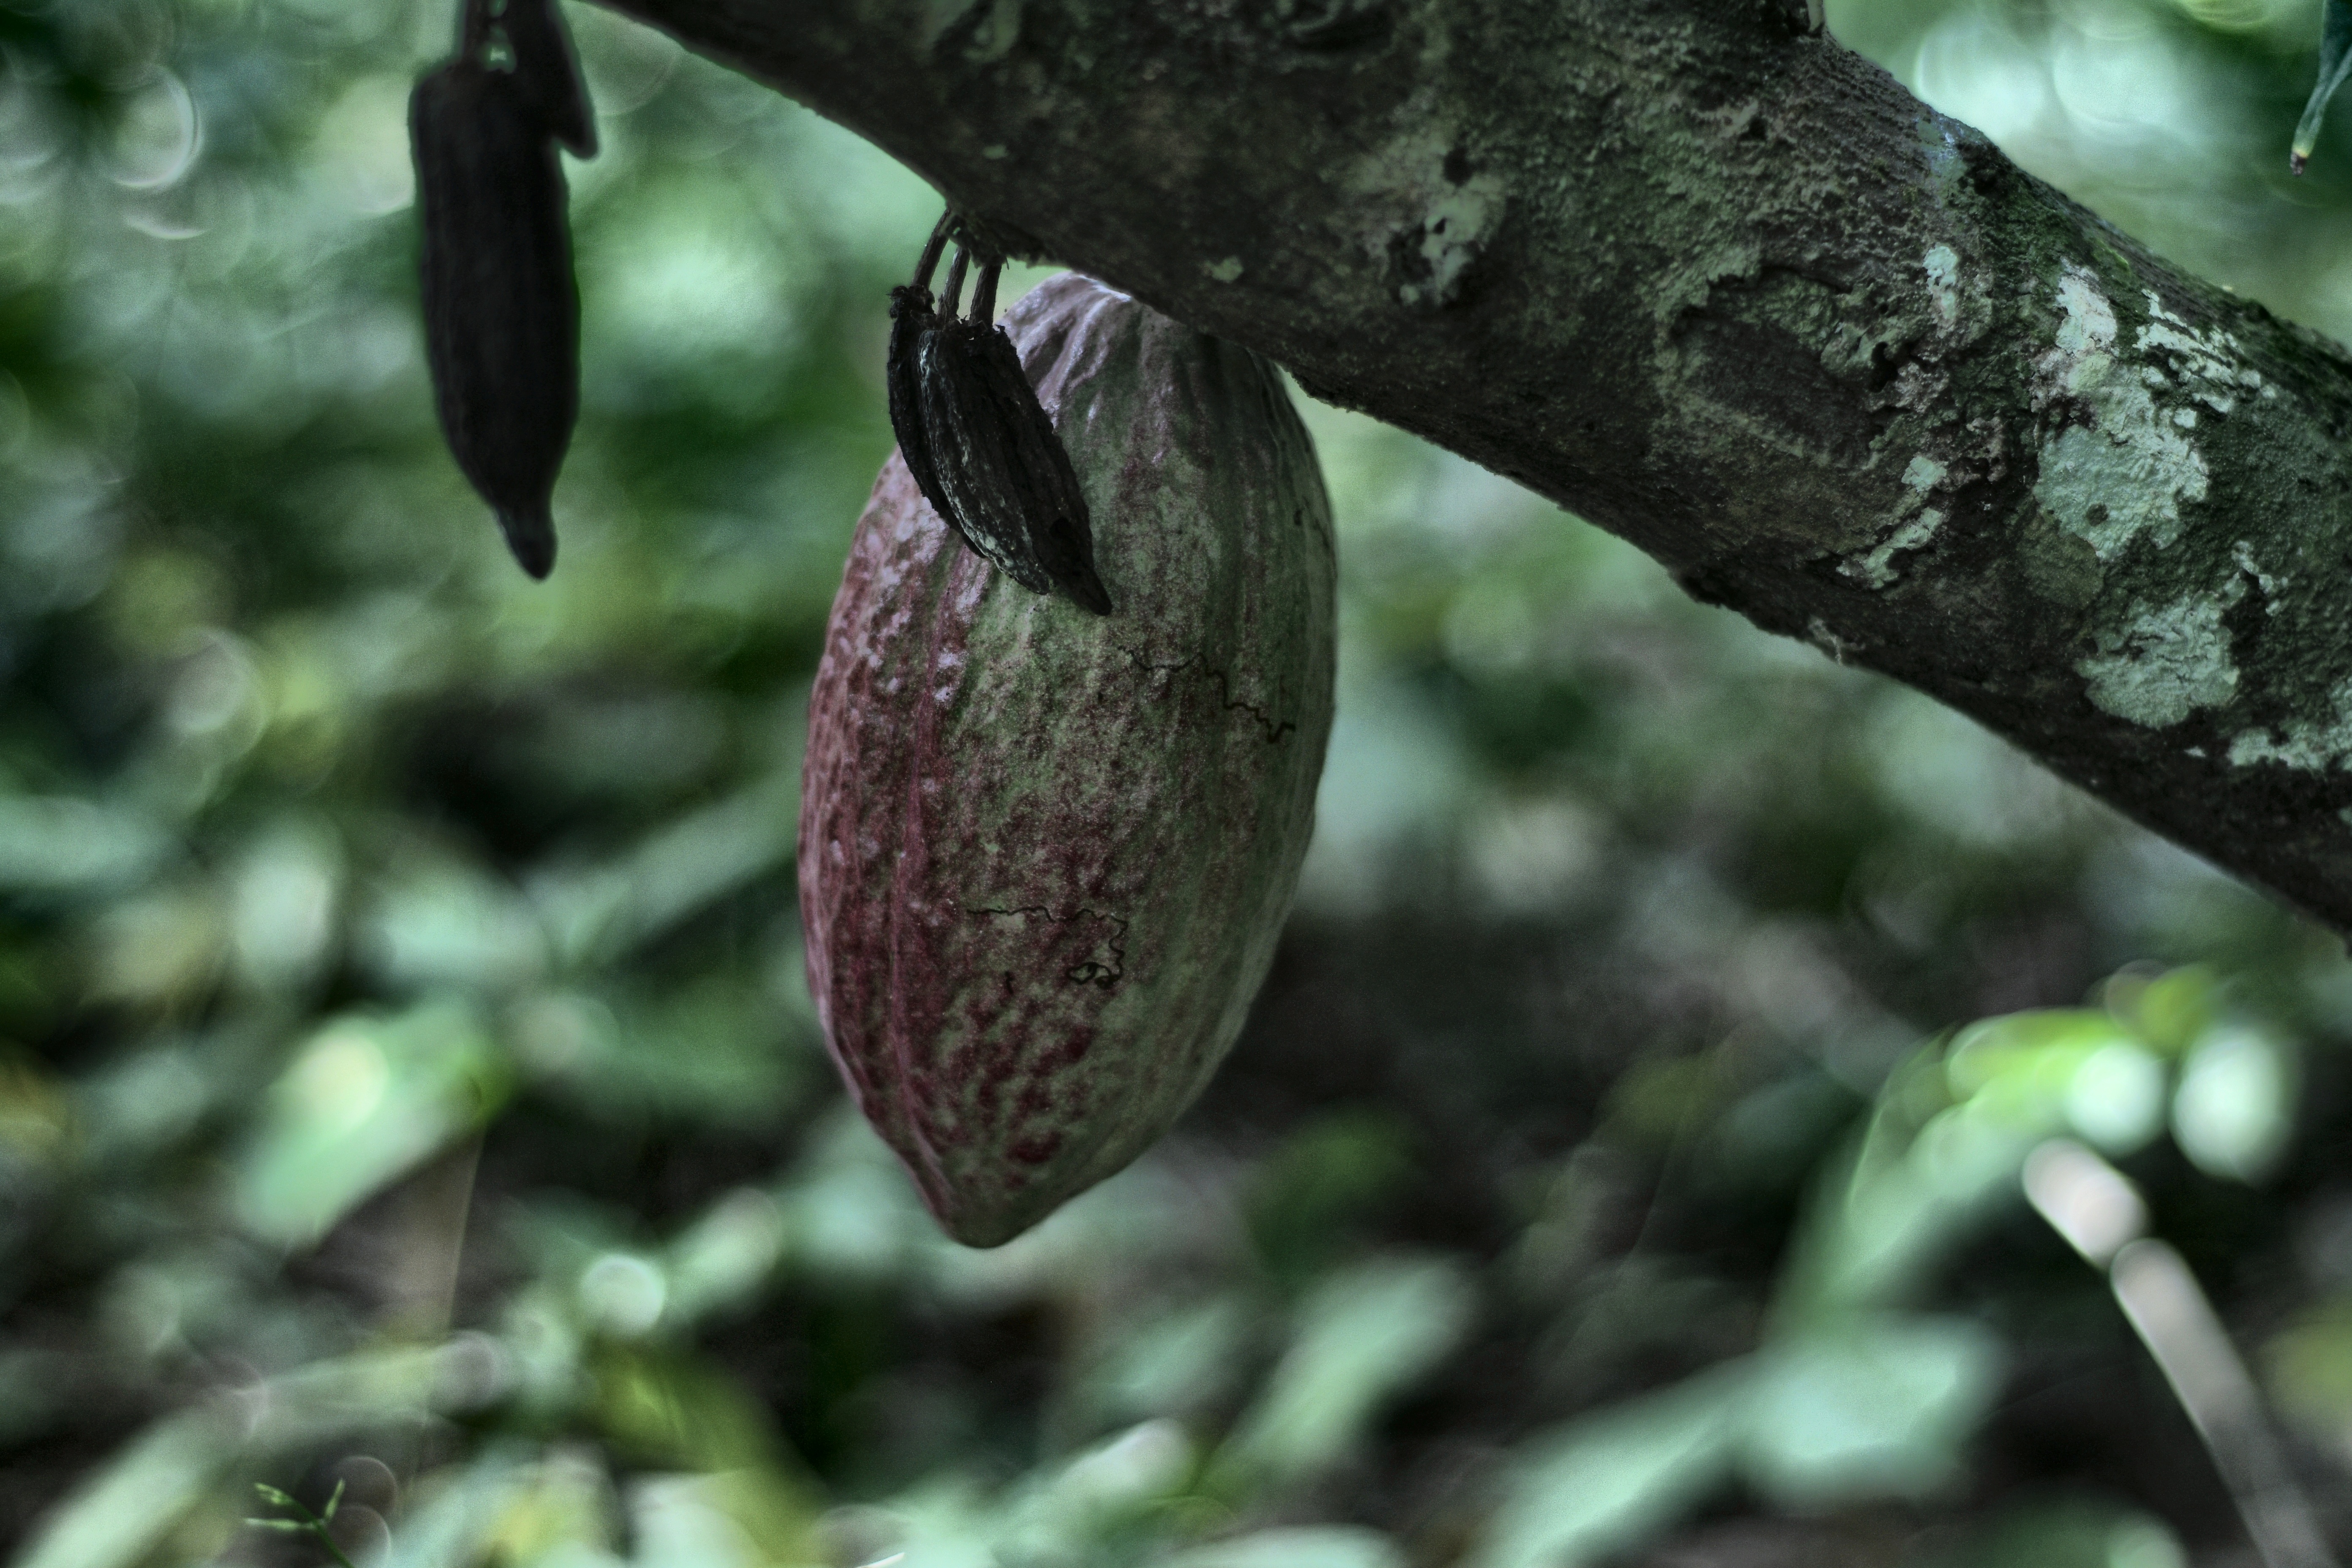
Maturity: unmature
Variety: Amelonado